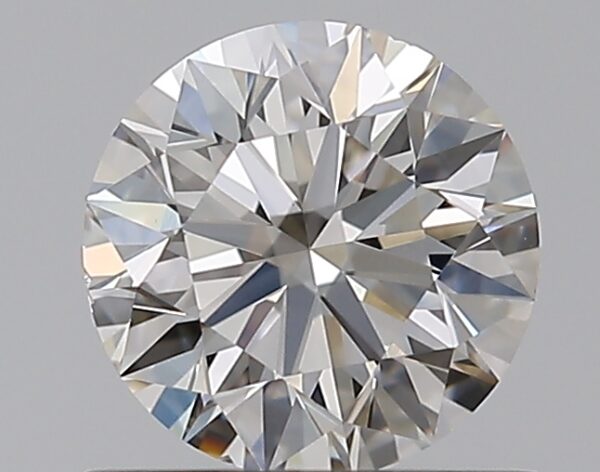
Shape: round
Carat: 0.65
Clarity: VS1
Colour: J
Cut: EX
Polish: EX
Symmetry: EX
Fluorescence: N
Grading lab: GIA
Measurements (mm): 5.5 x 5.53 x 3.46